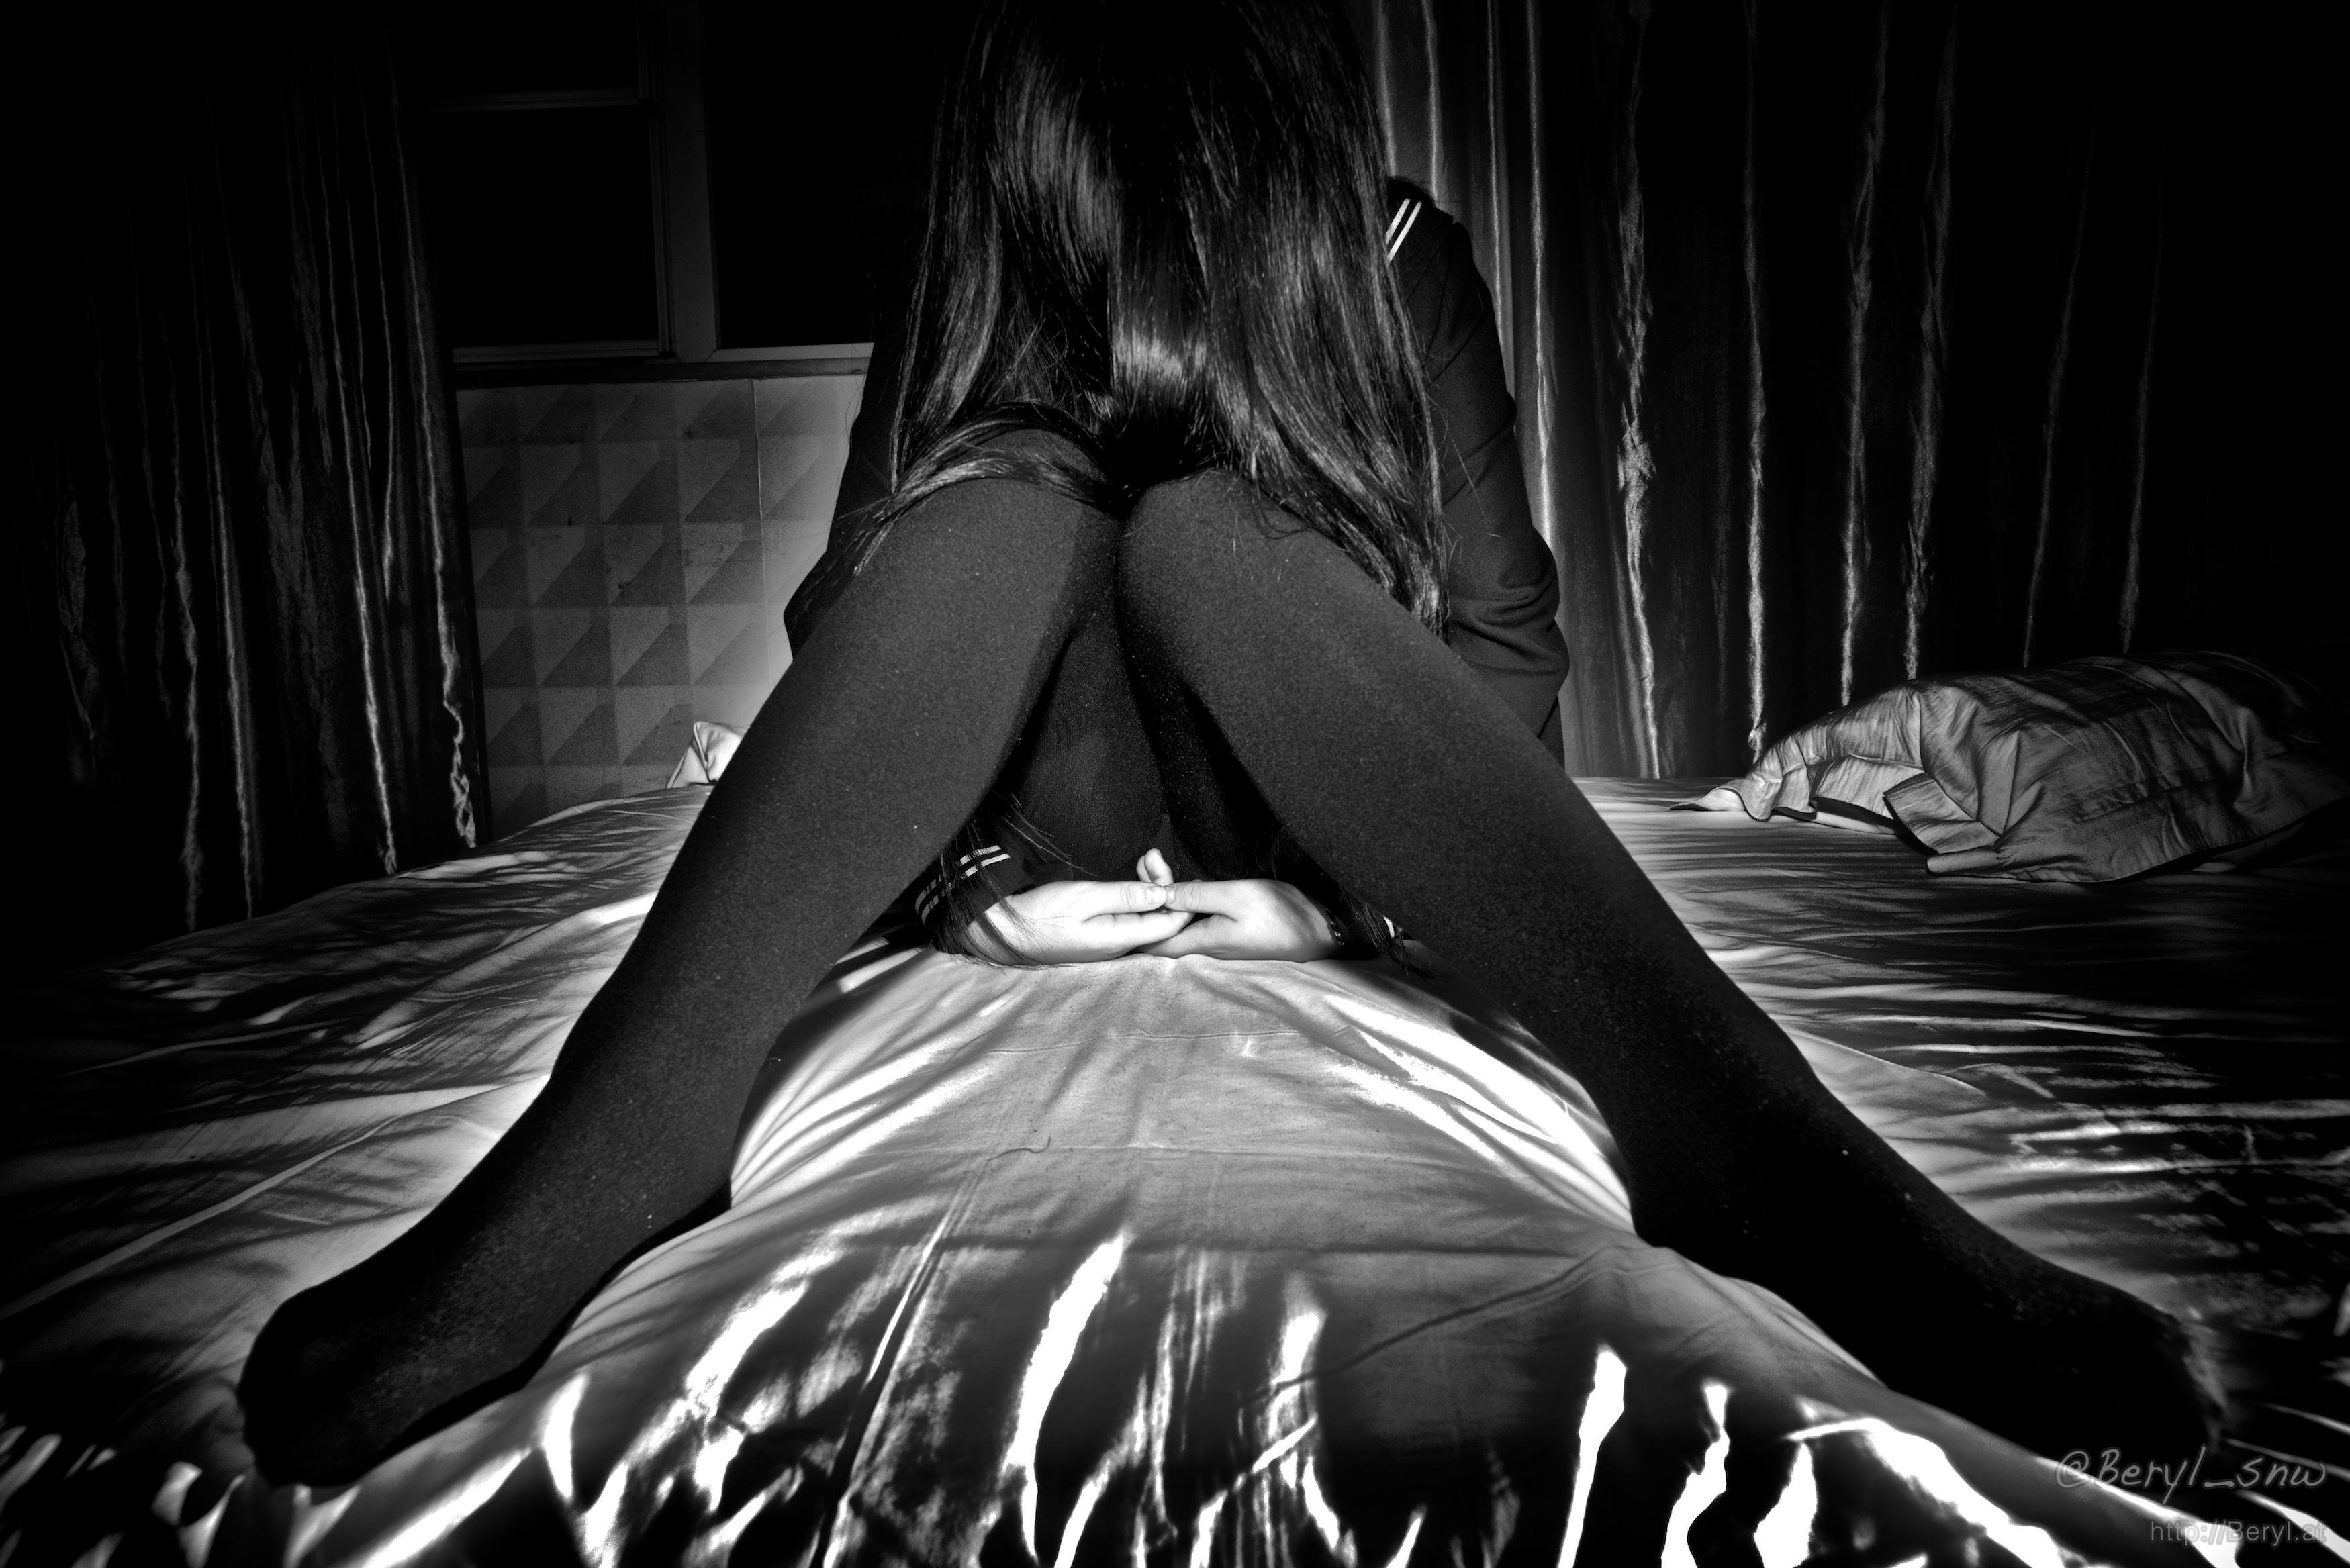
black and white, girl, photography, feet, female, leg, model, foot, sitting, indoor, darkness, rough, black, monochrome, bw, blackandwhite, flash, bed, legs, beauty, faceless, uniform, flashlight, body, noise, tights, pantyhose, schoolgirl, highschool, fetish, highiso, highcontrast, tight, photo shoot, monochrome photography, film noir, human positions, art model